Rootes Group

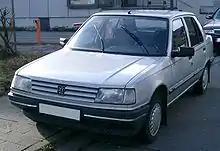
The Peugeot 309 was the first Peugeot assembled at the Ryton plant

The first Rootes model to be discontinued under Peugeot's ownership was the Hunter in 1979, and its production tooling subsequently went to Iran, where the Paykan went into local production, which continued until 2004. It remains a common sight throughout the Middle East, especially as a taxi. The closure of Linwood in 1981 spelled the end (in Europe at least) for the Avenger. Chrysler had retained the rights to the car, and continued its production in Argentina. The demise of Linwood also meant the demise of the Talbot Sunbeam after just four years in production. Its successor was the French built Talbot Samba, based on the Peugeot 104, and which went on sale in the UK in February 1982. By this stage, however, Peugeot was a year away from unveiling its highly acclaimed new 205 supermini, although it was originally planned that Peugeot would launch a Talbot badged supermini on the 205 platform as well as a Citroen some time around the mid-1980s.